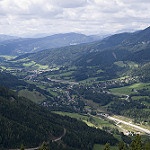
Label: mountain